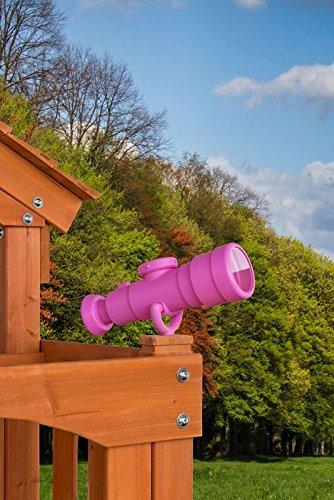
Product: Creative Cedar Designs Playset Telescope Accessory
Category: Toys & Games | Learning & Education | Optics | Telescopes
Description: Great Condition.
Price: $15.99